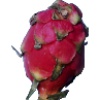
Label: Pitahaya Red 1